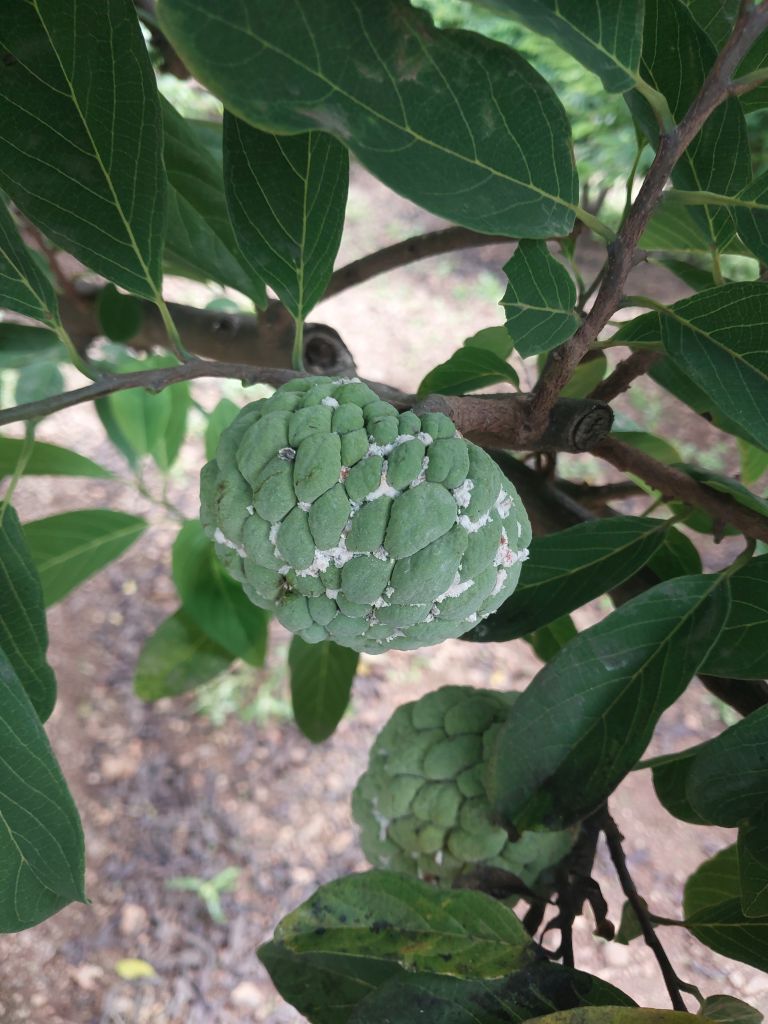
Disease label: Mealy Bug